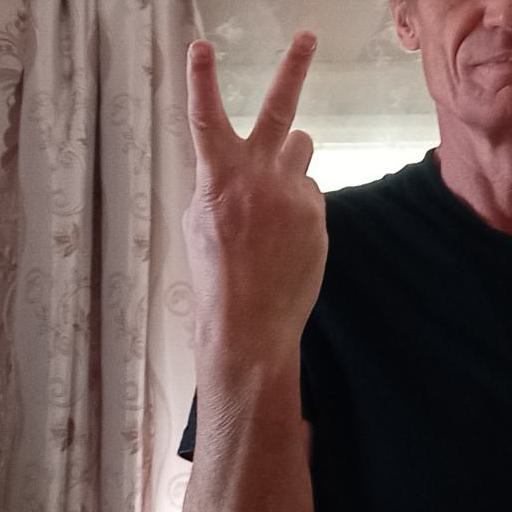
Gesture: peace_inverted